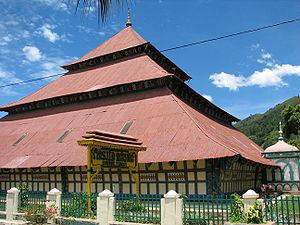
Les Kerinci sont une population du sud-ouest de l'île indonésienne de Sumatra. Ils habitent la vallée de Kerinci dans le kabupaten de Kerinci dans la province de Jambi.
L’Indonésie, en forme longue la république d'Indonésie est un pays transcontinental principalement situé en Asie du Sud-Est. Avec, comptabilisées à ce jour, 13 466 îles, dont 922 habitées, il s'agit du plus grand archipel au monde. Avec une population estimée à 265 millions de personnes, c'est le quatrième pays le plus peuplé au monde et le premier pays à majorité musulmane pour le nombre de croyants. L'Indonésie est une république dont la capitale est Jakarta, et qui doit être transférée dans une nouvelle ville sur l'île de Bornéo à partir de 2024.
Sungai Penuh est une ville d'Indonésie située dans la province de Jambi dans le sud de l'île de Sumatra, à 410 kilomètres à l'ouest de la ville de Jambi, la capitale provinciale. Elle a été officiellement élevée au rang de kota le 8 novembre 2008, par séparation du kabupaten de Kerinci, dont elle reste néanmoins le chef-lieu.